Ventilla (Madrid Metro)

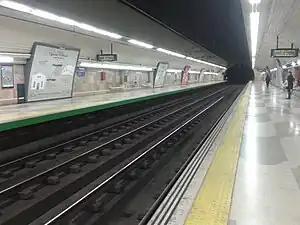

Ventilla is a station on Line 9 of the Madrid Metro, serving the Almenara "barrio", commonly known as La Ventilla. It is located in fare Zone A.